The Cure

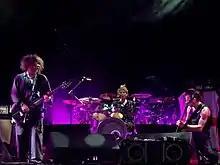
The Cure in concert in 2004. From left to right: Robert Smith, Jason Cooper, and Simon Gallup

In 2003, the Cure signed with Geffen Records. In 2004, they released a new four-disc boxed set on Fiction Records titled ", 1978–2001 (The Fiction Years)". The album peaked at number 106 on the "Billboard" 200 albums chart. The band released their twelfth album, "The Cure", on Geffen in 2004. It made a top ten debut on both sides of the Atlantic in July 2004. To promote the album, the band headlined the Coachella Valley Music and Arts Festival that May. From 24 July to 29 August, the Cure headlined the "Curiosa" concert tour of North America, which was formatted as a traveling festival and also featured Interpol, the Rapture, Mogwai, Muse, and Thursday, among other groups. While attendances were lower than expected, "Curiosa" was still one of the more successful American summer festivals of 2004. The same year the band was honoured with an MTV Icon award in a television special presented by Marilyn Manson.